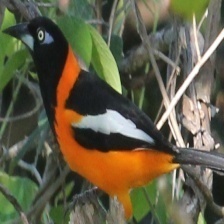
Species: VENEZUELIAN TROUPIAL
Scientific name: ICTERUS ICTERUS